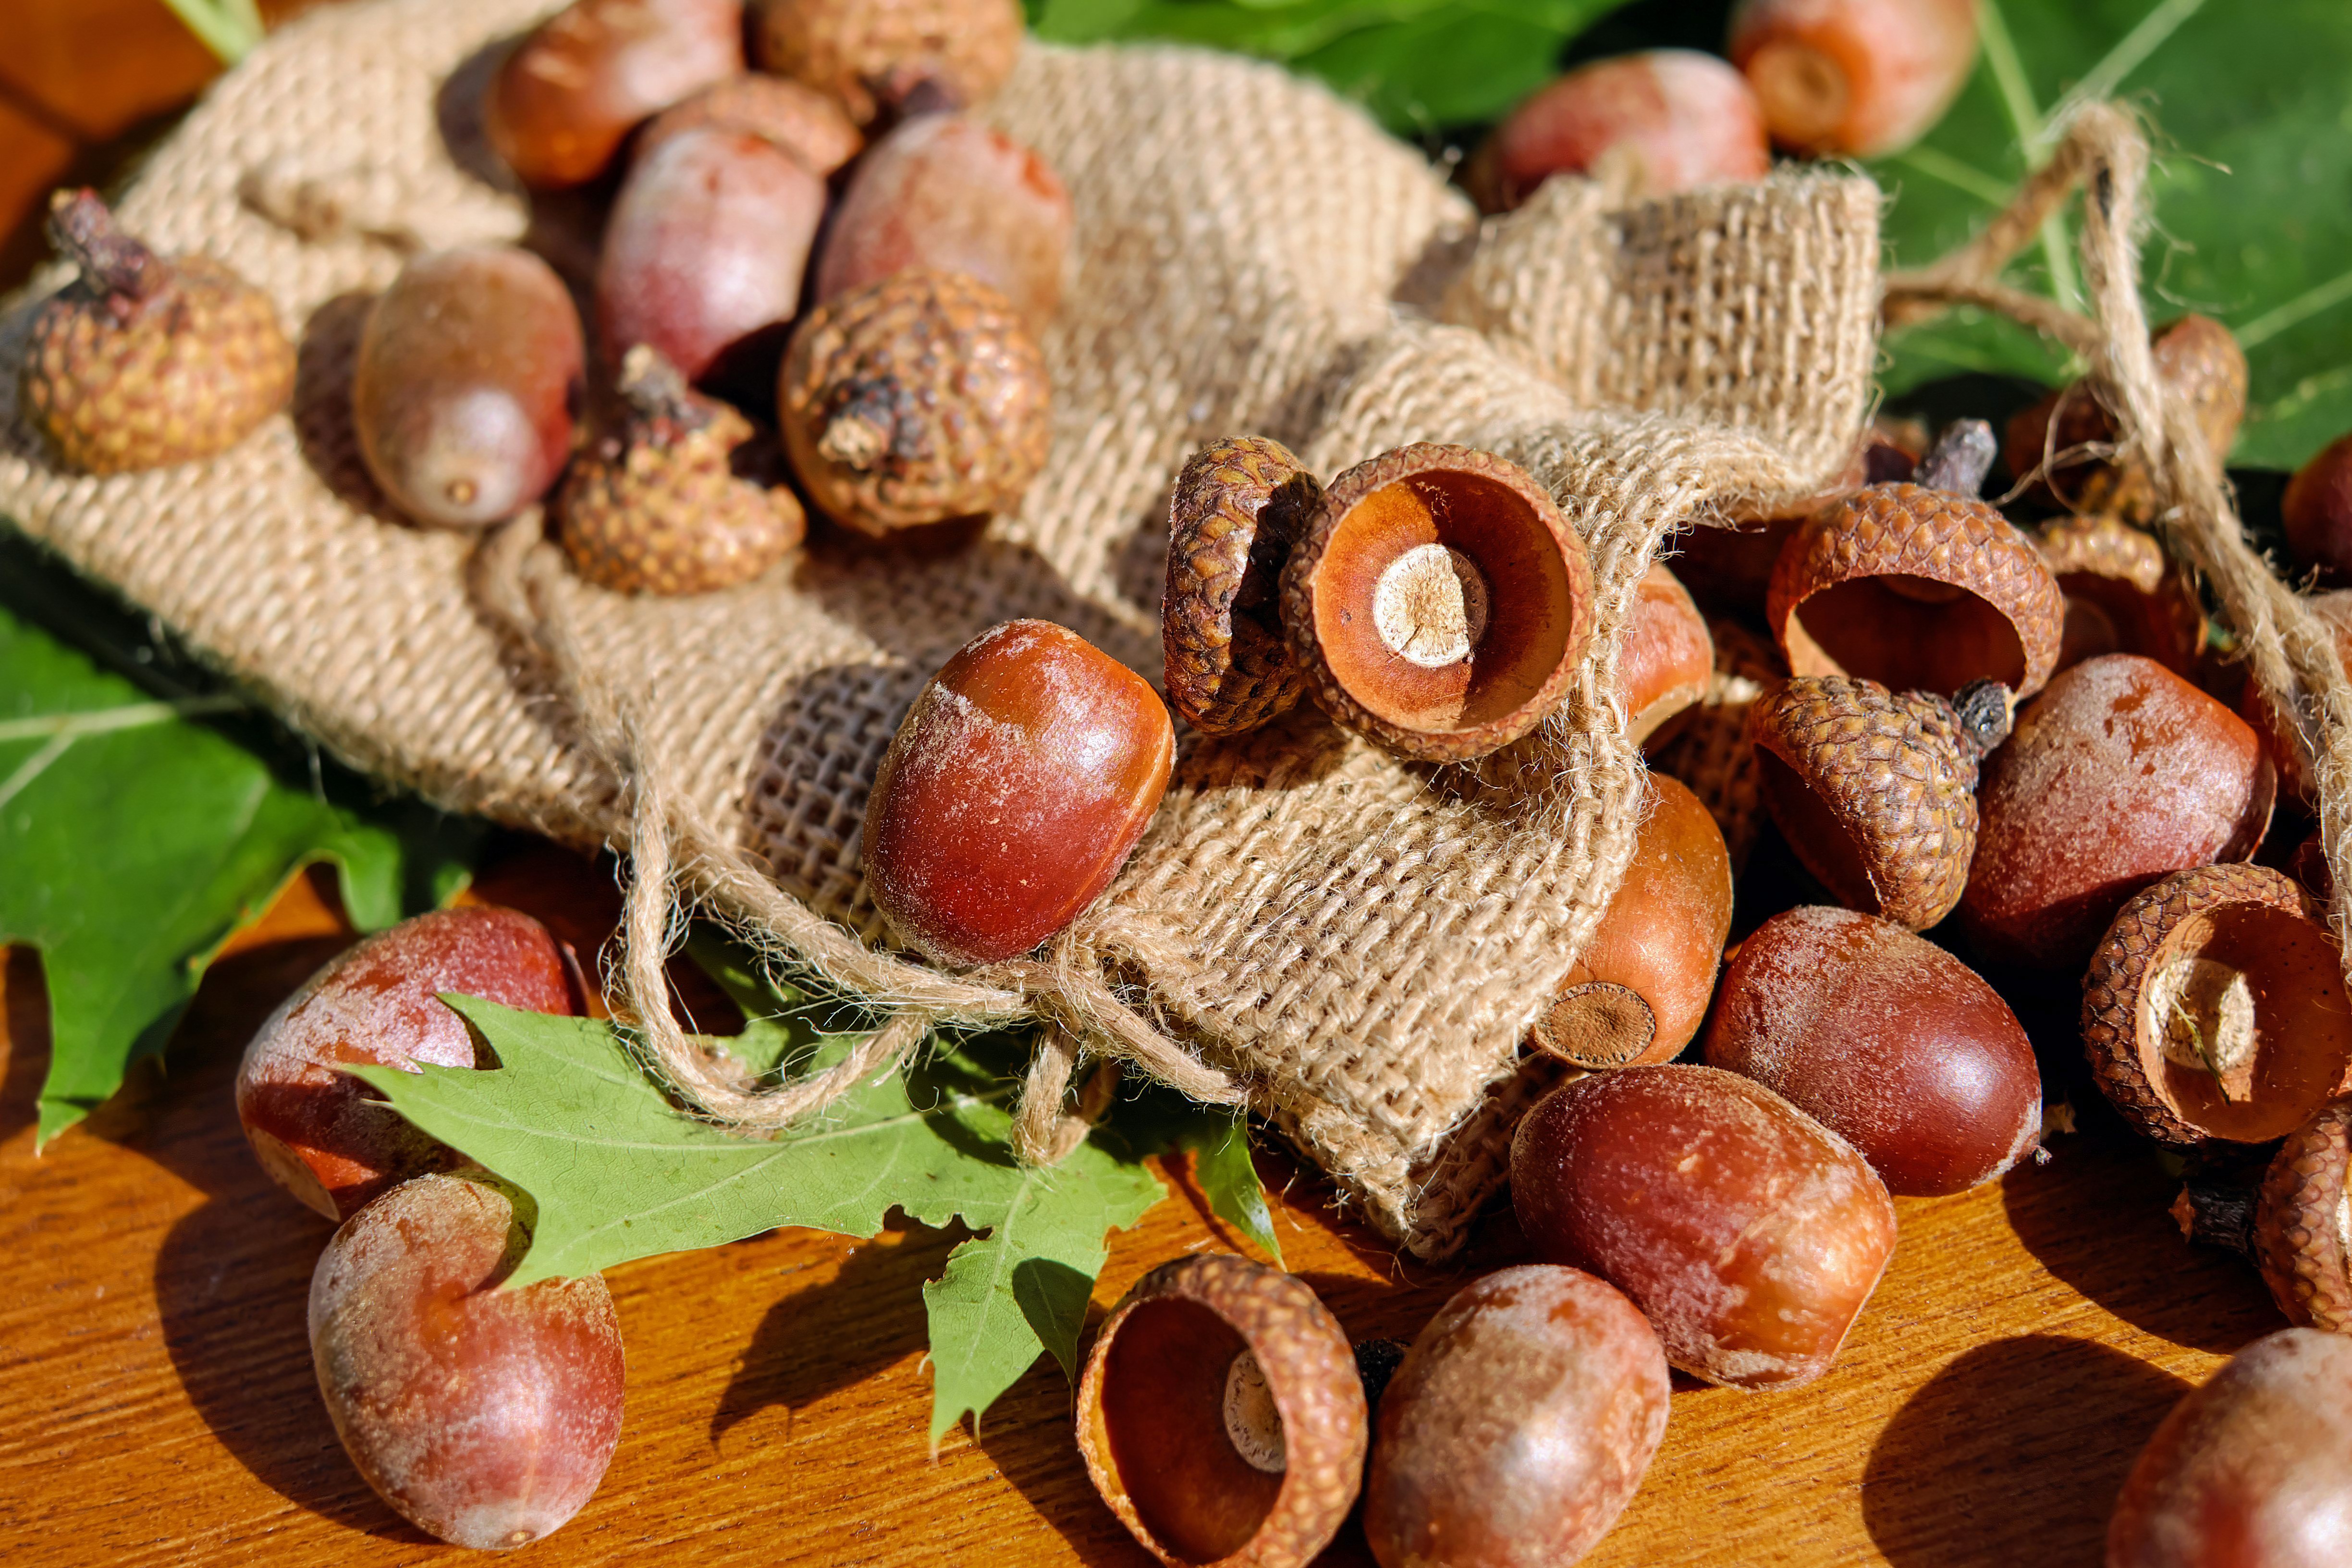
decoration, food, produce, autumn, sunny, fruits, shiny, acorns, tree fruit, red oak, hazelnut, chestnut, american spitz oak, land plant, nuts seeds